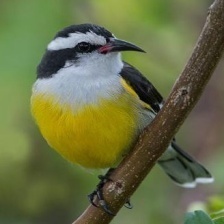
Species: BANANAQUIT
Scientific name: COEREBA FLAVEOLA